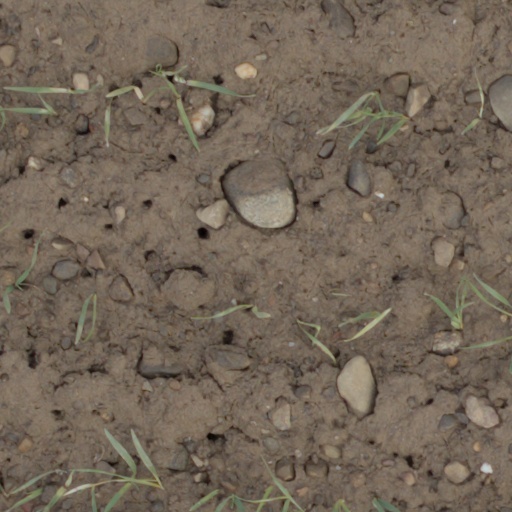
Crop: wheat